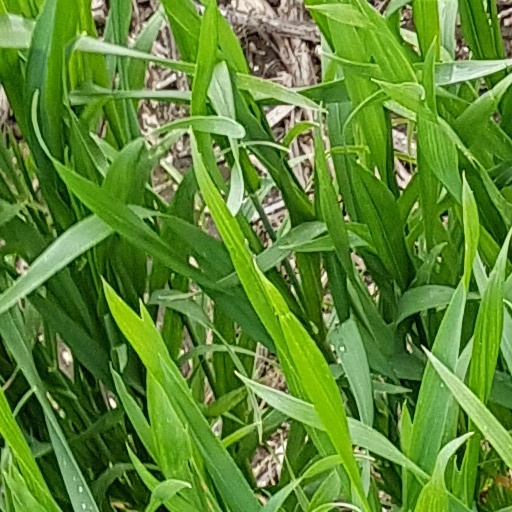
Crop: wheat